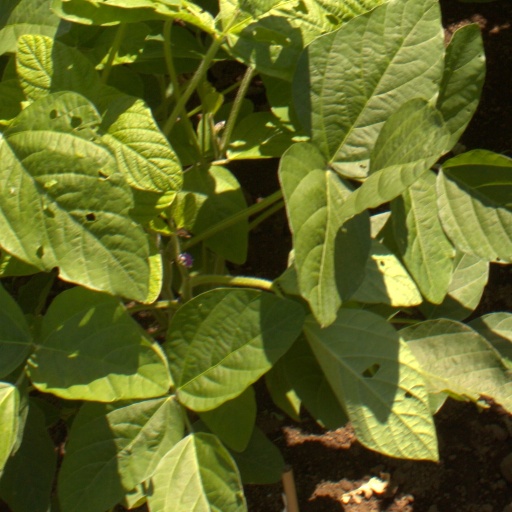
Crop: soybean